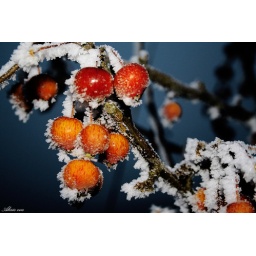
a couple of frozen apples on a tree in our garden.